Álvaro de Zúñiga y Guzmán

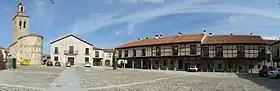
Arévalo

King Afonso V and his army took Arévalo, where the Portuguese king wasted time analyzing the war plans. He decided to go to Toro and not to Burgos, as the duke of Arévalo asked him to support his cousin Iñigo de Zúñiga y Avellaneda, "alcalde" of the castle-fortress of Burgos, belonging to the House of Zúñiga. Álvaro de Zúñiga, Duke of Arévalo, won the battle of Batanás with the support of Afonso V on 18 September 1475. After this battle, the Portuguese army returns to Arévalo. In October 1475 the Portuguese king and his army retreated to Zamora, where they set up their winter headquarters, ignoring the Zúñiga troubles in Burgos. The castle of Burgos resisted for four months to the siege commanded by Afonso de Aragón but the "alcalde" Iñigo de Zúñiga y Avellaneda eventually surrendered on 28 January 1476, delivering the castle to Queen Isabella.